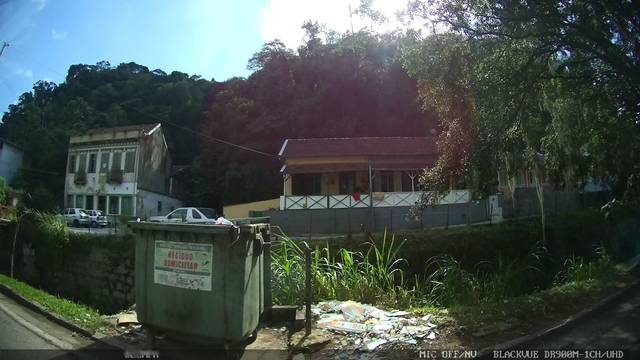
Region: Brazil
Coordinates: -22.516, -43.183